Pickled pepper

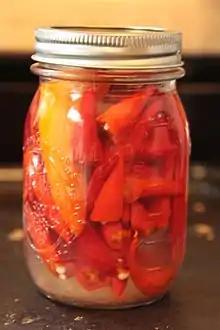
A jar of pickled peppers

A pickled pepper is a "Capsicum" pepper preserved by pickling, which usually involves submersion in a brine of vinegar and salted water with herbs and spices, often including peppercorns, coriander, dill, and bay leaf.